Peruna

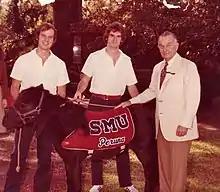
Peruna VI with Texas governor Bill Clements and handlers Robert Miller and James P Wilson 1979

Peruna VI started his tenure as an 18-month-old on October 2, 1965 at the Cotton Bowl when SMU played Purdue. He served for 21 years until a liver ailment forced him out of action. He had the longest tenure, to date, of any mascot, running home games at the Cotton Bowl and, later, at Texas Stadium in addition to running at most all of the other Southwest Conference venues. After death, Peruna VI was buried at Ownby Stadium at a secret night service. When Ownby Stadium was demolished, Peruna VI's remains were the only ones recovered. His ashes now rest under the statue at Peruna Plaza at Gerald J. Ford Stadium’s south end.